Ginihila

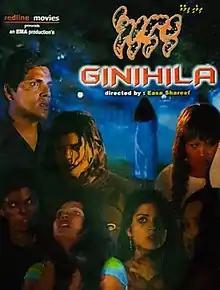
Official film poster

Ginihila is a 2003 Maldivian horror film directed by Easa Shareef. Produced under EMA Productions, the film stars Ali Seezan, Mariyam Nisha, Reeko Moosa Manik and Niuma Mohamed in pivotal roles. The film is an unofficial remake of Vikram Bhatt's Indian horror film "Raaz" (2002) which itself is an unofficial adaptation of "What Lies Beneath".